Benet Hytner

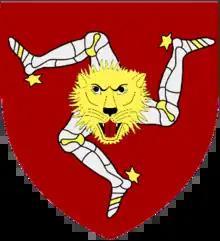
Shield of arms as displayed in the Middle Temple.

Benet Alan Hytner (29 December 1927 – 7 February 2023) was an English barrister and judge. He was Judge of Appeal of the Isle of Man. He was the Head of the Byrom Street Chambers in Manchester and 42 Bedford Row in London. He practiced principally in General Common Law.